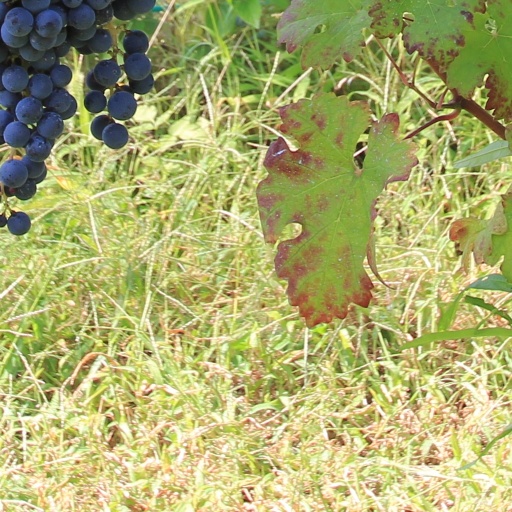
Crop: grape